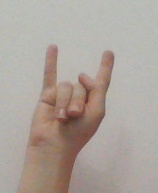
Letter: la